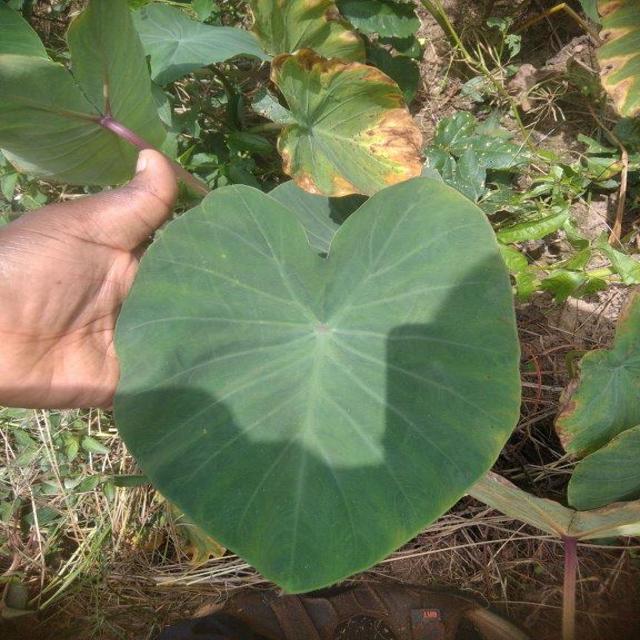
Label: Healthy